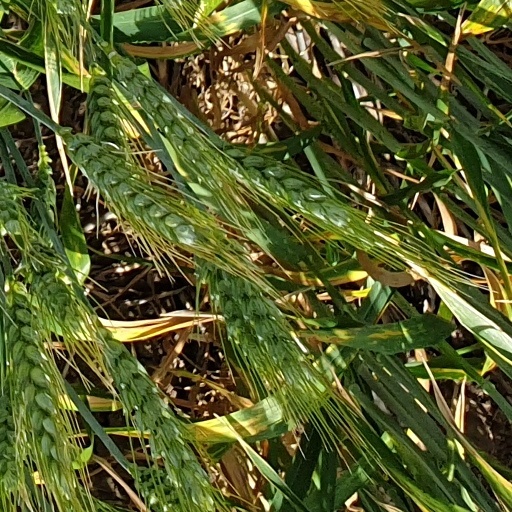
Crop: wheat